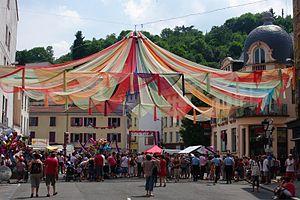
Tarare est une commune française, située dans le département du Rhône en région Auvergne-Rhône-Alpes.
La Fête des Mousselines est une fête organisée dans la ville de Tarare. Cette fête fait référence au glorieux passé de la ville en matière de textile qui lui a donné le nom de « capitale de la mousseline ». Depuis 1955, tous les cinq ans est organisée la Fête des mousselines, période durant laquelle les rues de la ville se parent de tissus. Des dômes et des chapiteaux ornent la ville. La mousseline décore aussi de nombreux chars présentés par les associations de la ville. Une reine des mousselines est élue dans les mois qui précèdent la fête.